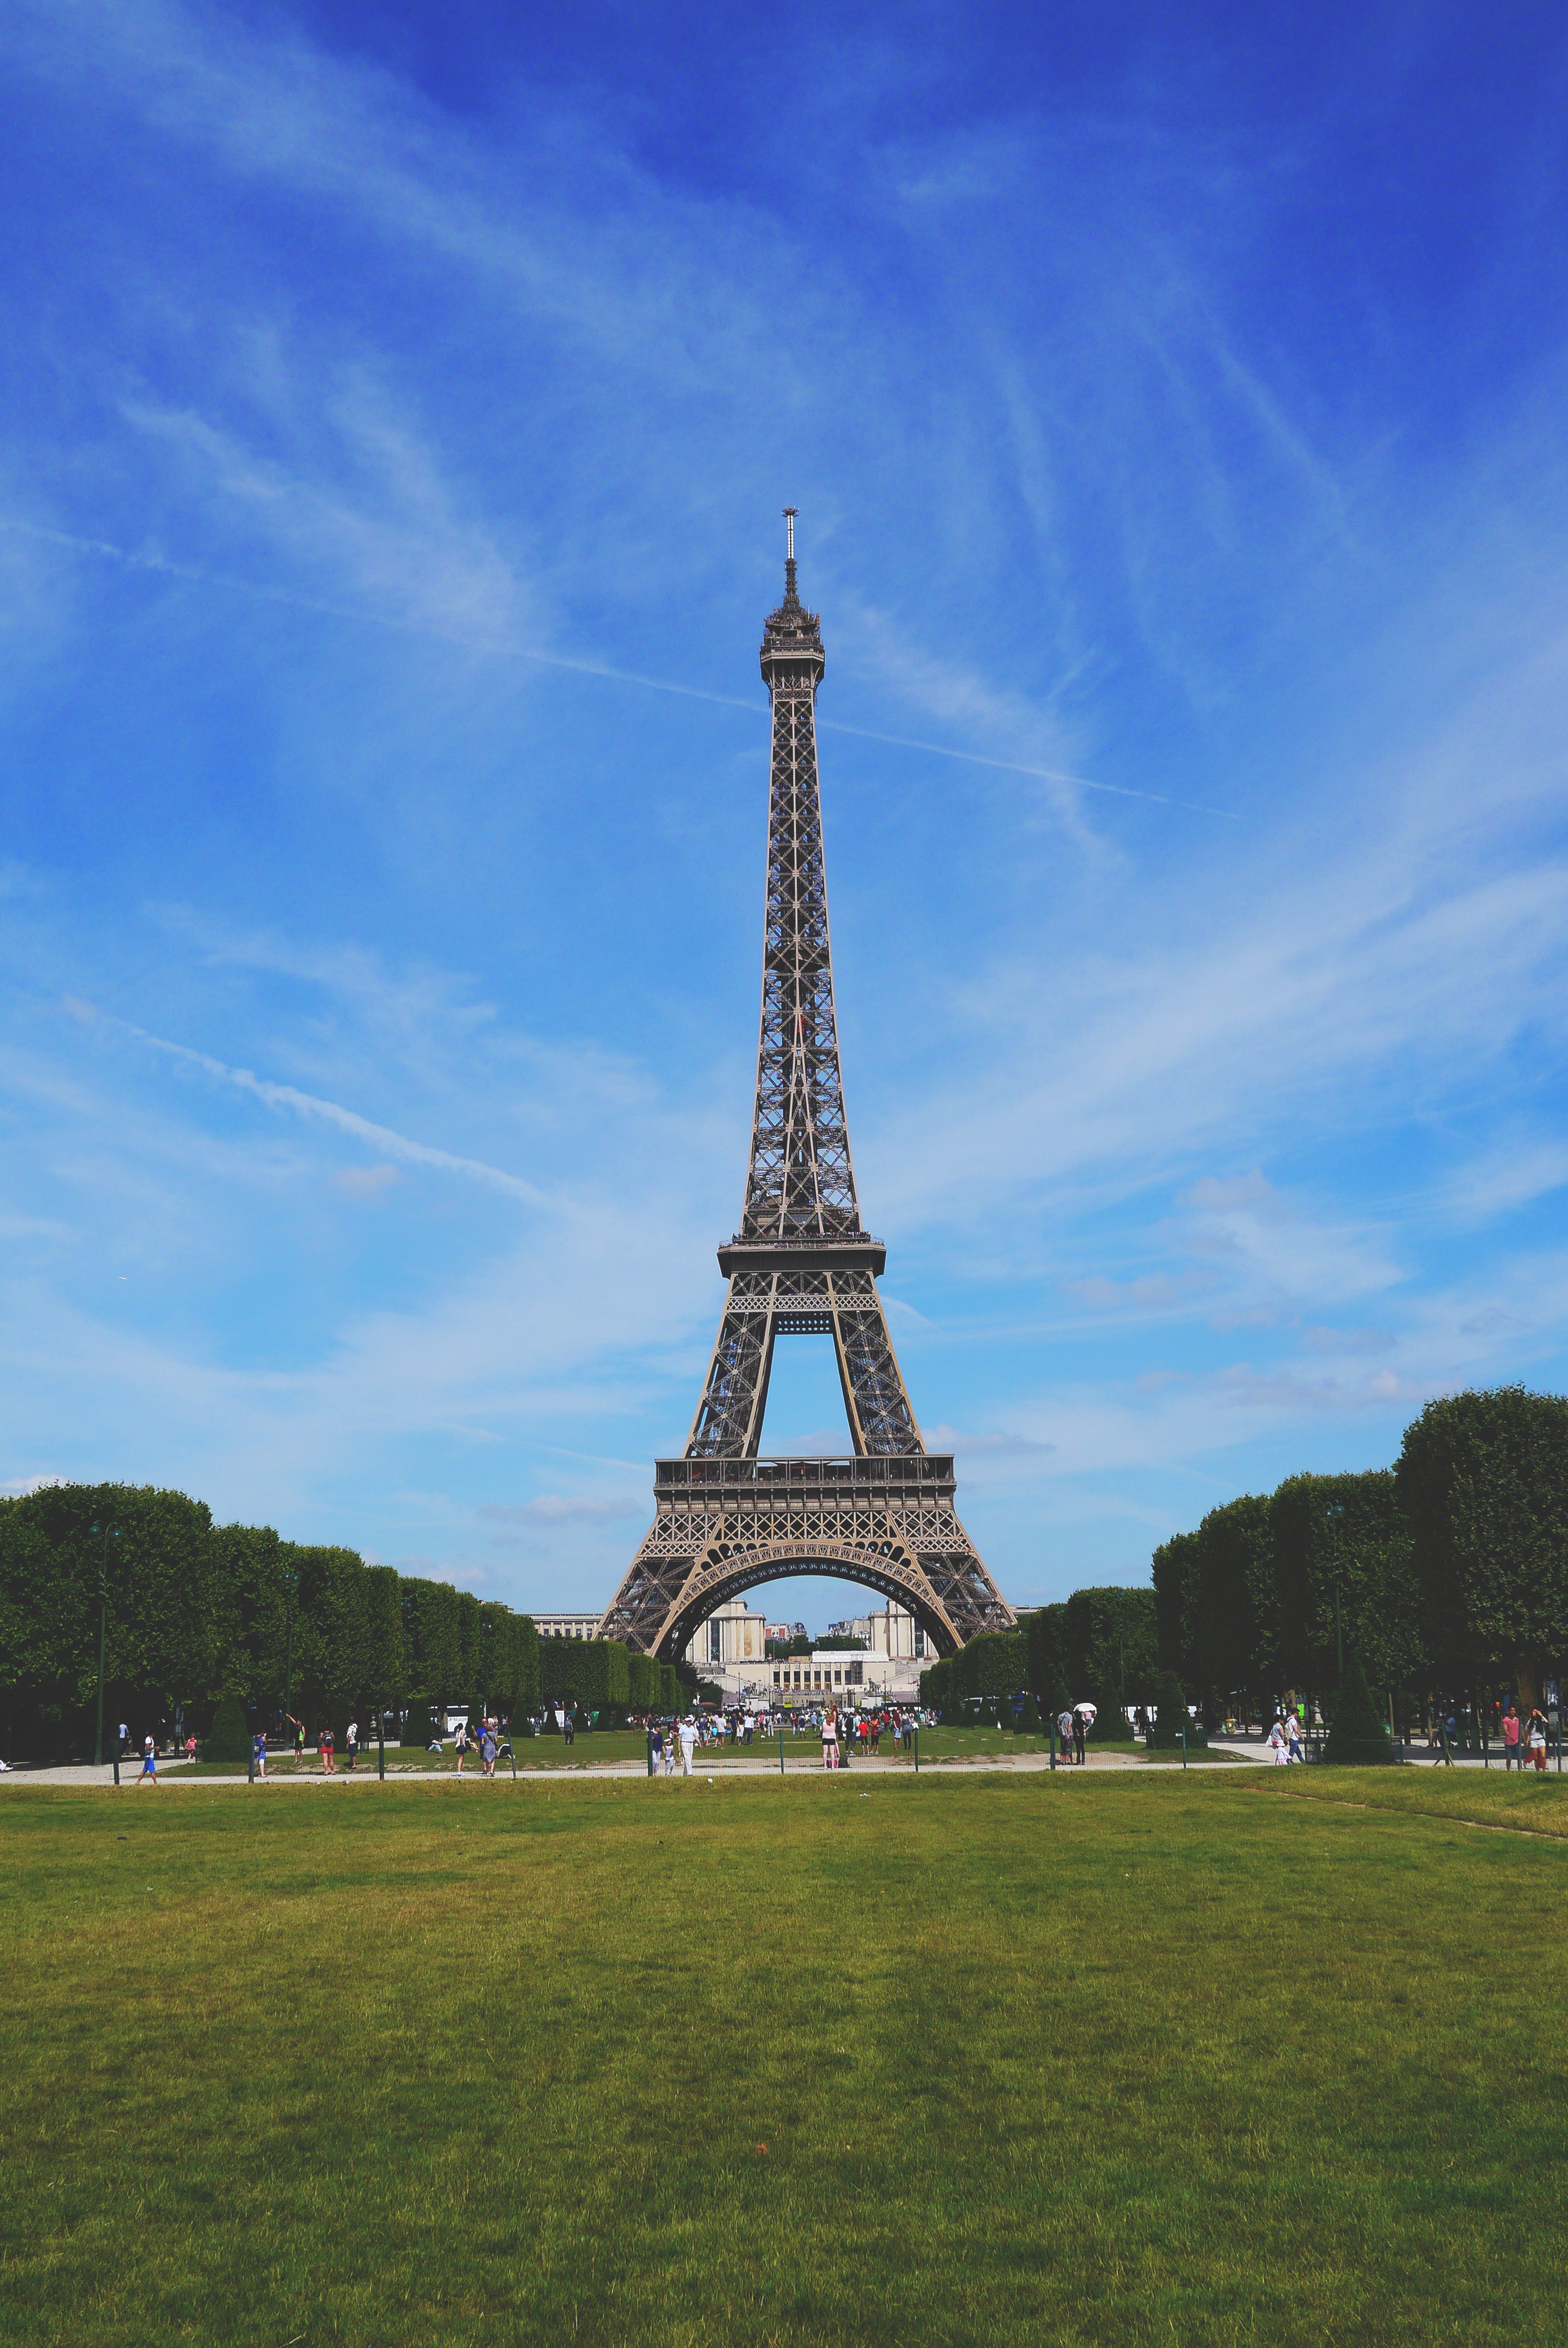
horizon, architecture, sky, building, eiffel tower, paris, monument, travel, france, europe, high, tower, landmark, places of interest, spire, masterpiece, stunning, imposing, steel structure, worth a visit, incredible, staggering